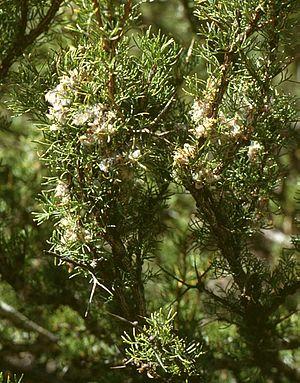
Adesmia pinifolia, de noms vernaculaires Bois jaune ou Colimamil, est une espèce de plantes à fleurs de la famille des légumineuses, de la sous-famille des Faboideae et du genre Adesmia. Le bois jaune pousse entre 2 000 et 3 500 m au sud de la cordillère des Andes.
La province de Santa Cruz est une province de l'Argentine, qui se trouve en Patagonie, dans le sud du pays. Sa capitale est la ville de Río Gallegos.
La province de Mendoza est une province de l'Argentine située à l'ouest du pays. Elle est limitrophe de la province de San Juan au nord, de San Luis à l'est, de La Pampa et Neuquén au sud et du Chili à l'ouest. Elle est typiquement une province andine. Avec les provinces de San Juan et de San Luis, la province de Mendoza fait partie de la région de Cuyo.
Las Leñas, est un des centres de ski et de snowboard les plus importants d'Argentine. Il est situé dans la vallée de Las Leñas de la Cordillère des Andes, au sud de la province de Mendoza.